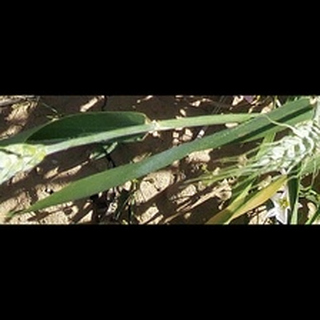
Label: healthy_wheat